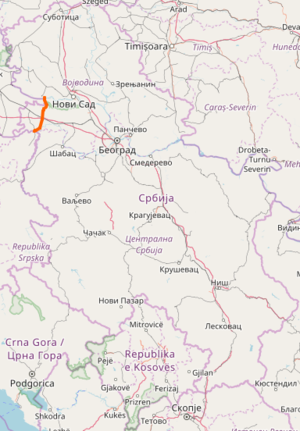
La Route Magistrale 19 est une route nationale de Serbie qui relie entre elles la ville serbe de Bačka Palanka jusqu’à la frontière serbo-bosniaque.